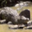
Label: crocodile